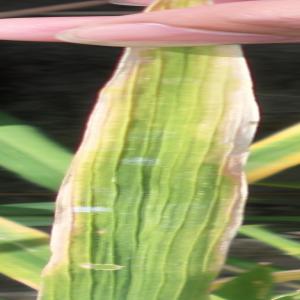
Disease: Bacterialblight